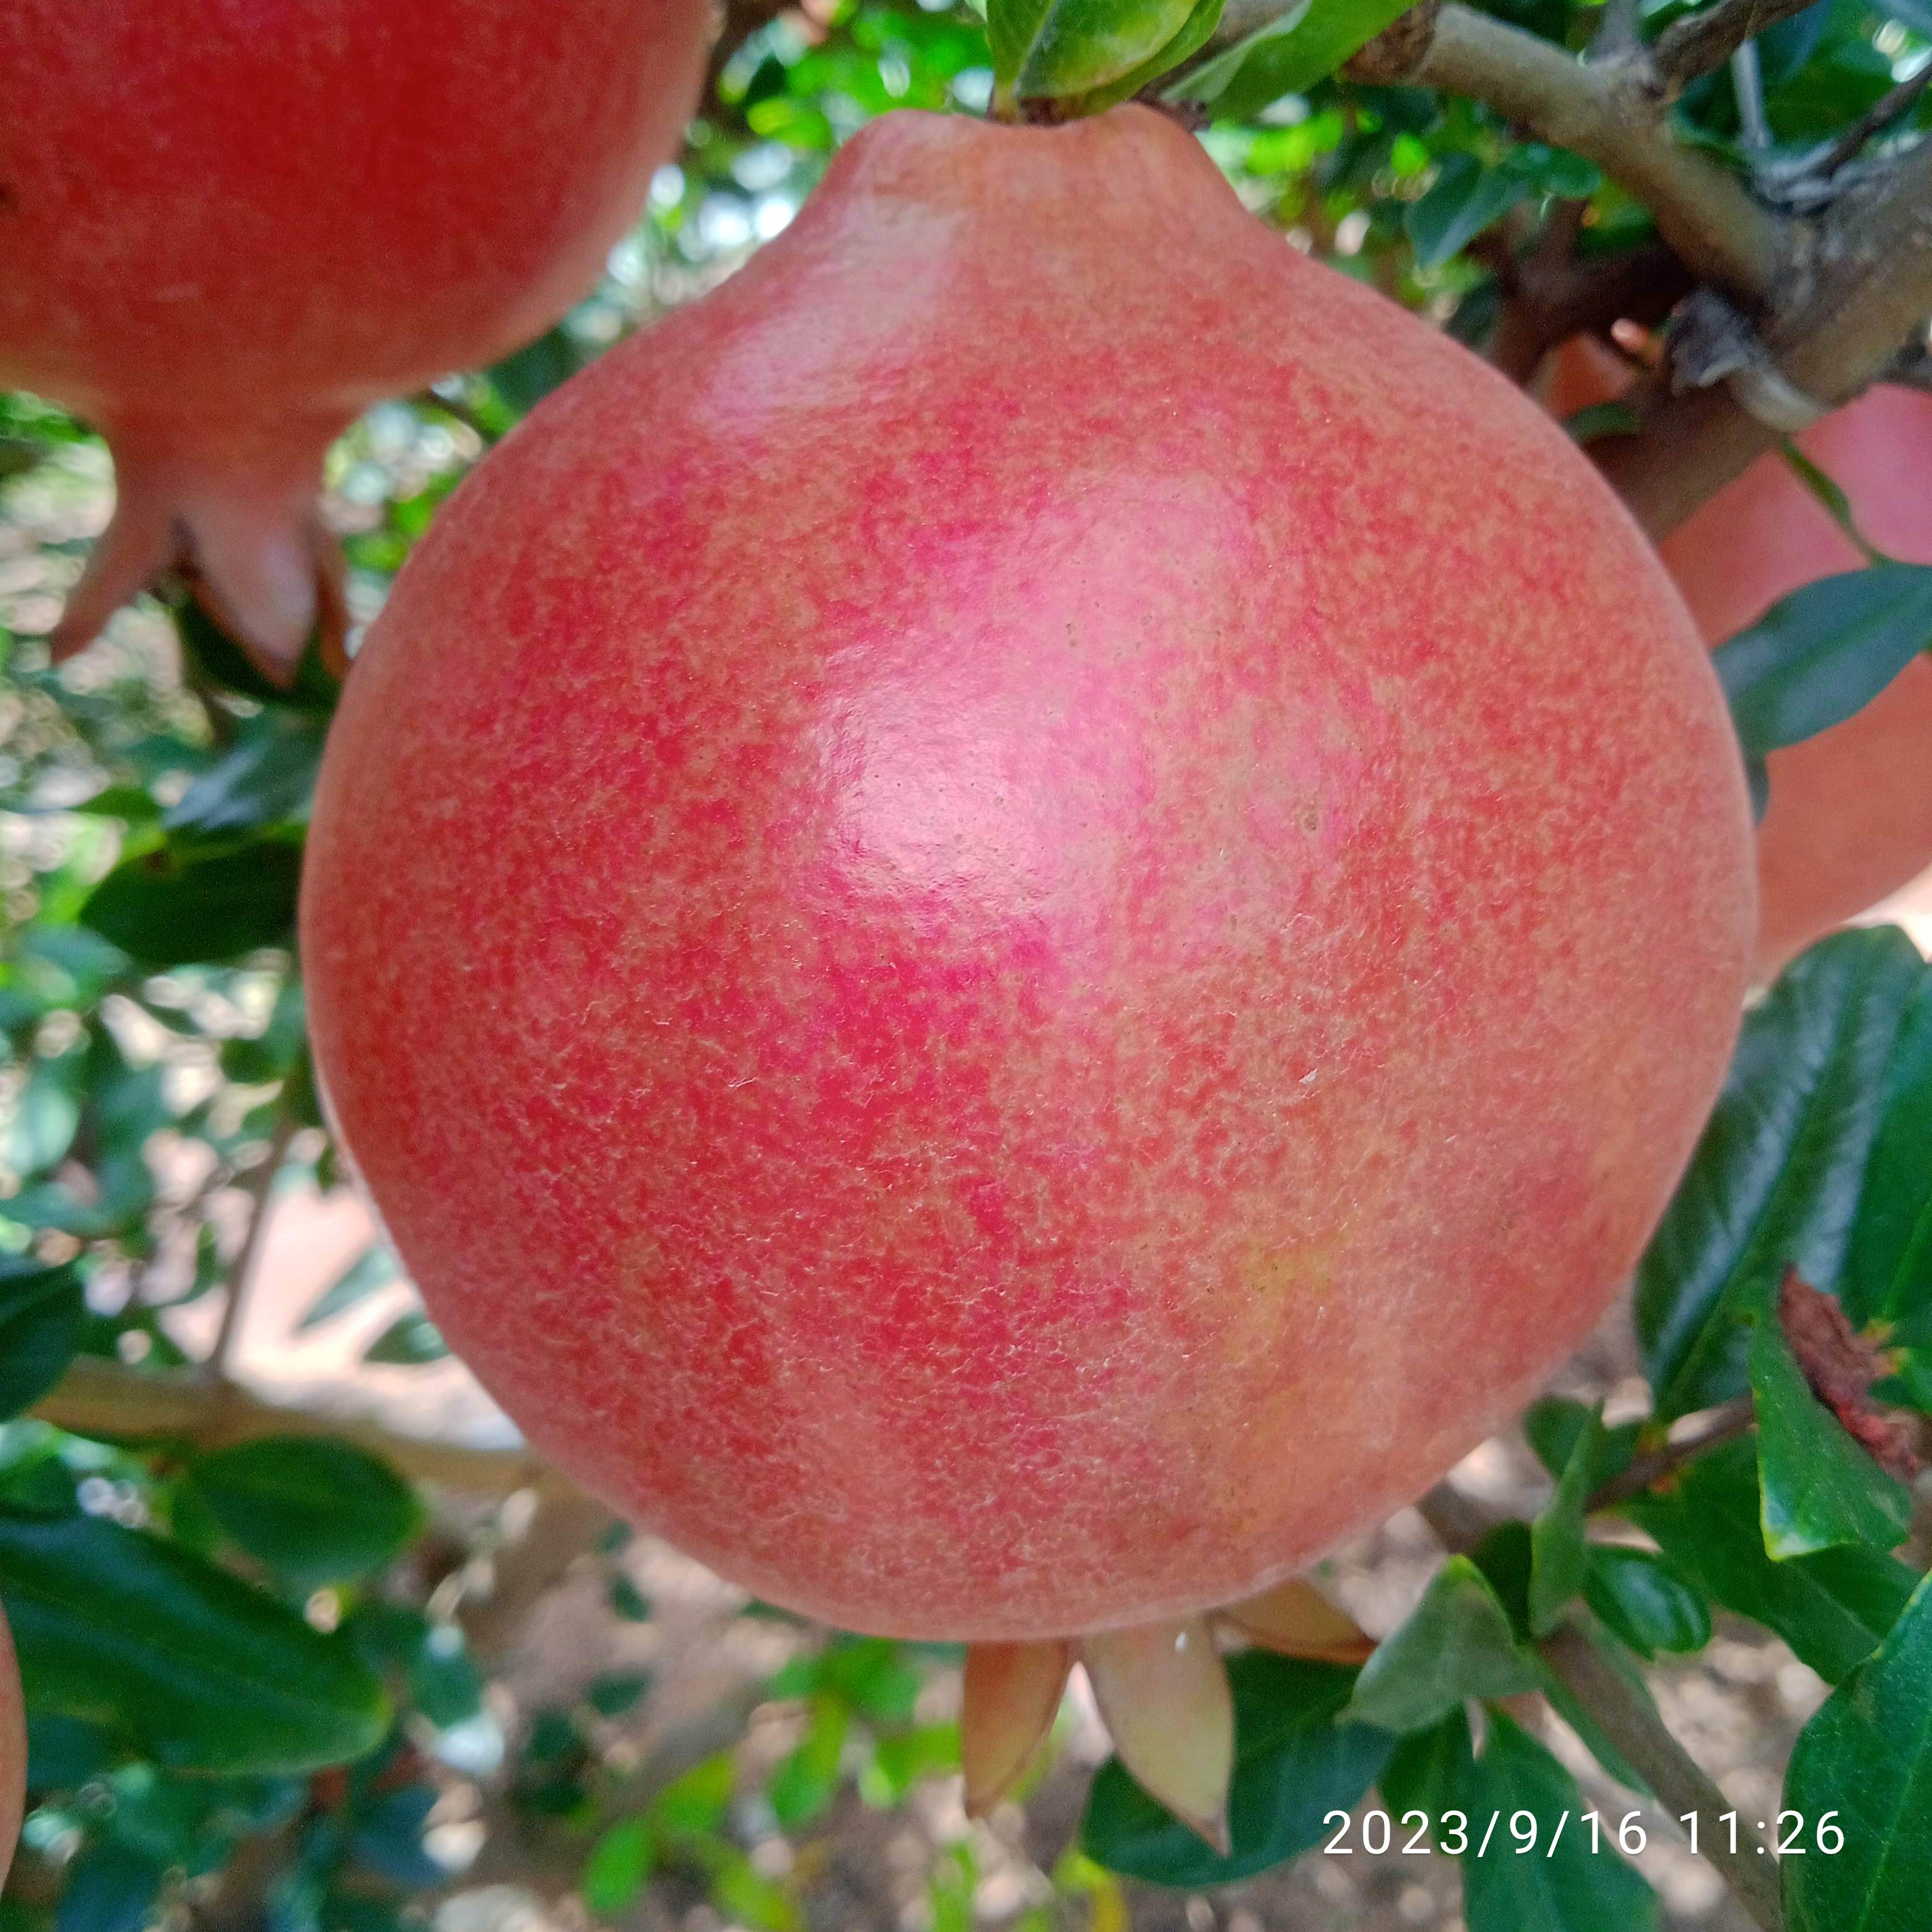
Label: Healthy